Qormi

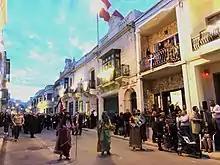
Good Friday Procession passing through Triq Aniċi, Qormi. Aniċi Band Club, procession participants portraying biblical characters, and onlookers are seen in the photo.

Malta's staple food is bread and Maltese bread is very much sought after. Qormi is recognized nationally as the capital of Maltese bread-making. It boasts the largest number of bakeries in the country, several of which still operate in the traditional manner using wood-fired ovens.